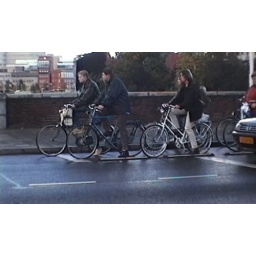
The bike box as part of a bike scramble signal phase in Groningen NL. Taken in 1997. Source: Boulanger